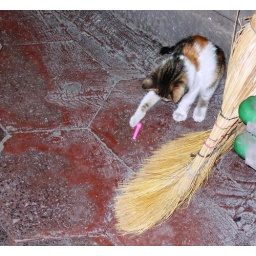
at the entrance to a water pipe bar in Istanbul, Turkey